Santa Clara University

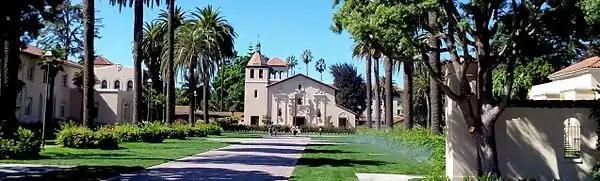

In 1912, the "College of Santa Clara" became the "University of Santa Clara", with the addition of the School of Engineering and School of Law.